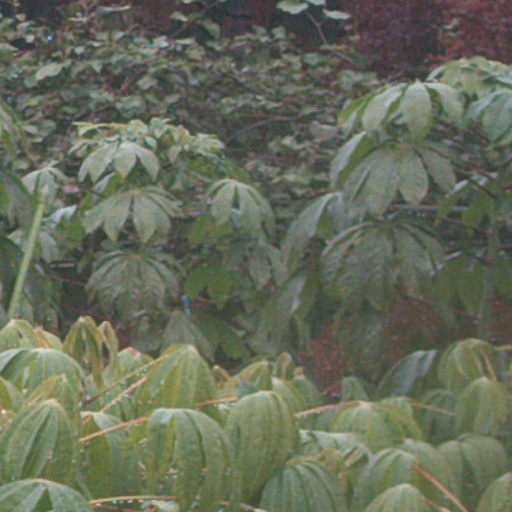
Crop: cassava